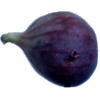
Label: Fig 1